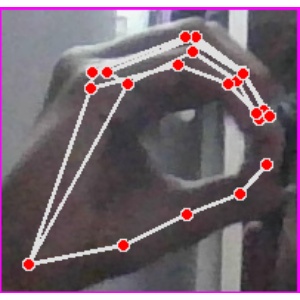
अक्षर: ठ